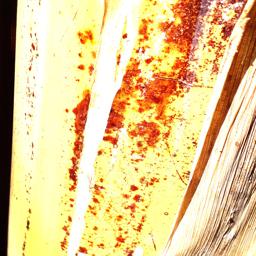
Label: PSEUDOSTEM WEEVIL